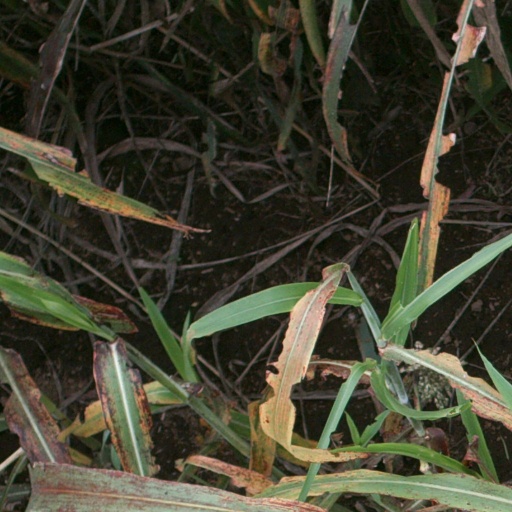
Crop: sorghum